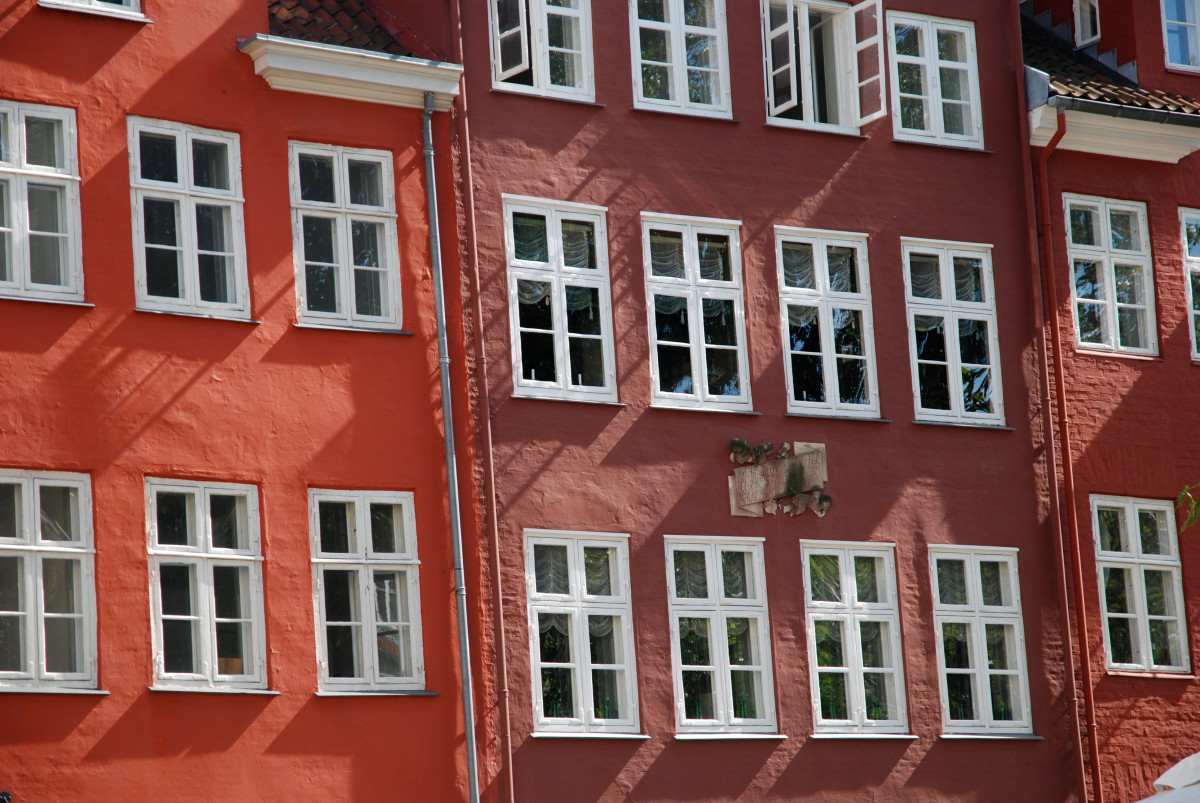
Tags: building, home, red, facade, property, brick, neighbourhood